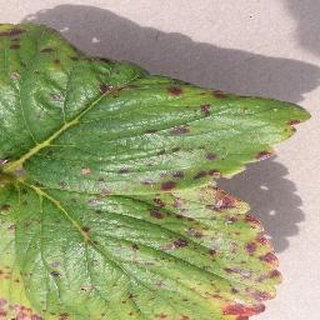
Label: strawberry_leaf_scorch